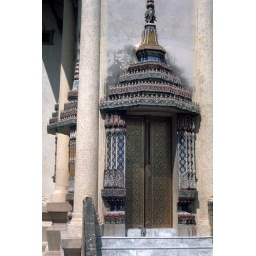
Beautifully decorated locked door in a small and highly decorated Wat, on the road between Songkhla and Hatyai. Southern Thailand.